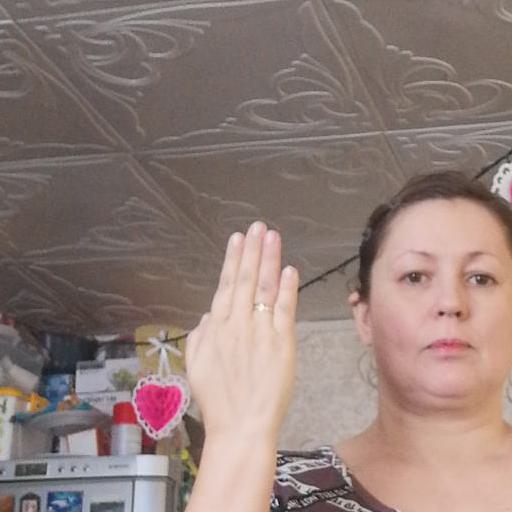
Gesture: stop_inverted